The Silent Battle (1937 film)

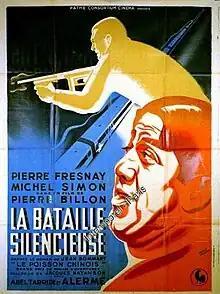

The Silent Battle (French: La bataille silencieuse) is a 1937 French thriller film directed by Pierre Billon and starring Käthe von Nagy, Pierre Fresnay and Michel Simon. The film's sets were designed by the art director Aimé Bazin. It was remade as a British film of the same title in 1939.